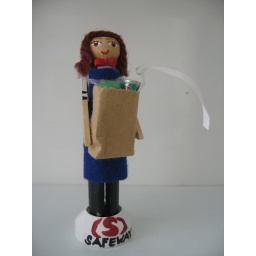
Available in male or female